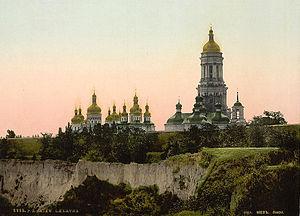
Le Grand clocher de la laure des Grottes de Kiev ou Grand Beffroi est le plus haut édifice du monastère de la capitale de l'Ukraine, atteignant une hauteur de 96,5 mètres.
Les monastères d'Ukraine dépendent principalement des cinq églises qui coexistent en Ukraine :